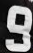
Number: 9